HMAS Australia (1911)

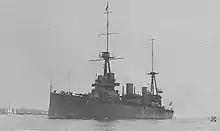
HMAS "Australia" on delivery in the UK, 1913

"Australia" received a fire-control director sometime between mid-1915 and May 1916; this centralised fire control under the director officer, who now fired the guns. The turret crewmen merely had to follow pointers transmitted from the director to align their guns on the target. This greatly increased accuracy, as it was easier to spot the fall of shells and eliminated the problem of the ship's roll dispersing the shells when each turret fired independently. "Australia" was also fitted with an additional inch of armour around the midships turrets following the Battle of Jutland.